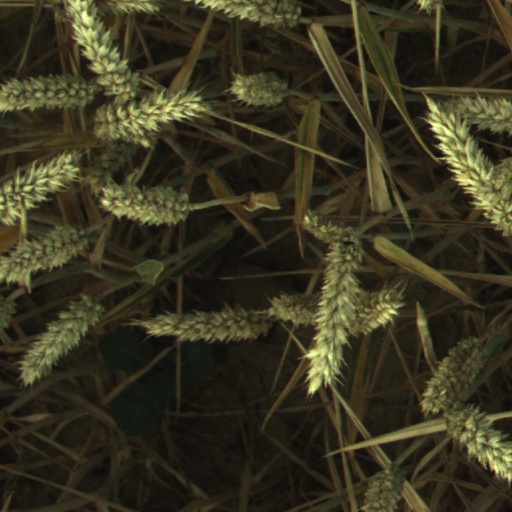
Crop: wheat